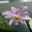
Label: orchid